City of Gold (2015 film)

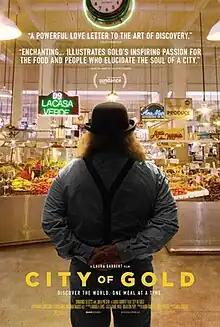
Film poster

City of Gold is a 2015 documentary film directed by American filmmaker, Laura Gabbert. The film profiles food critic Jonathan Gold and the influence of his writing on Los Angeles culture and beyond.